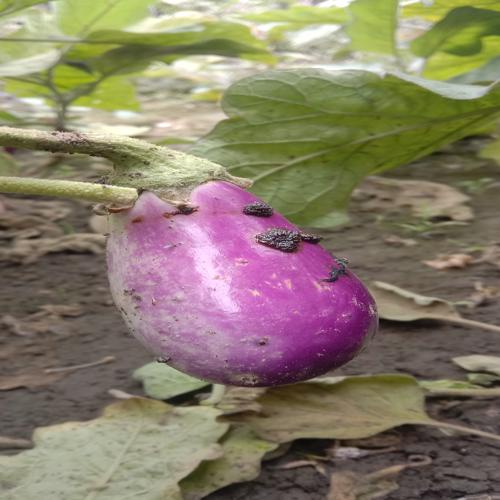
Label: Shoot and Fruit Borer